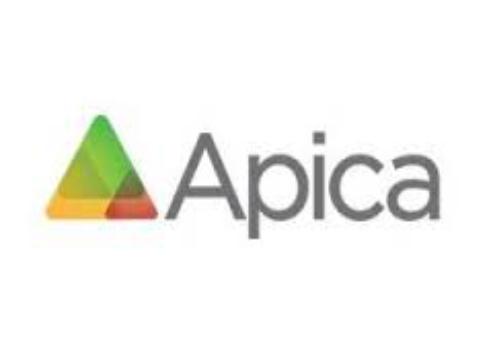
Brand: apica
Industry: Necessities